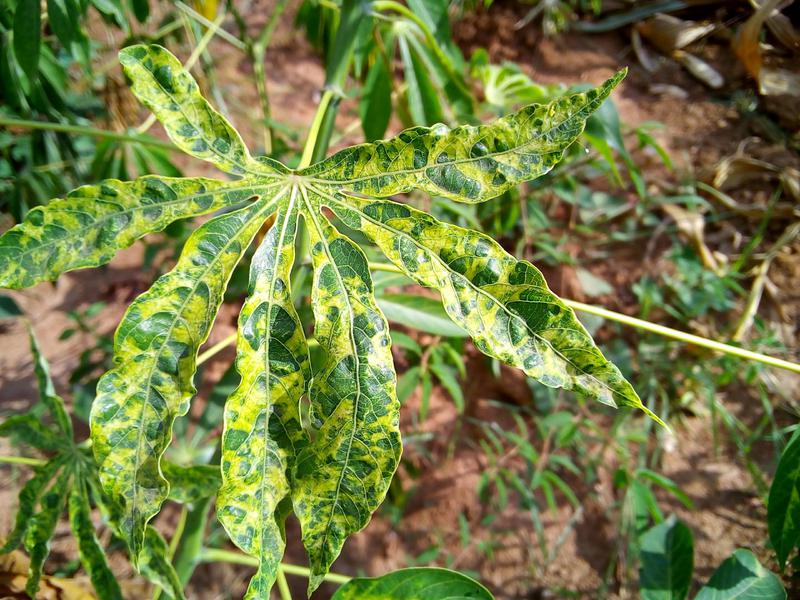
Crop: cassava
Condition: mosaic_disease